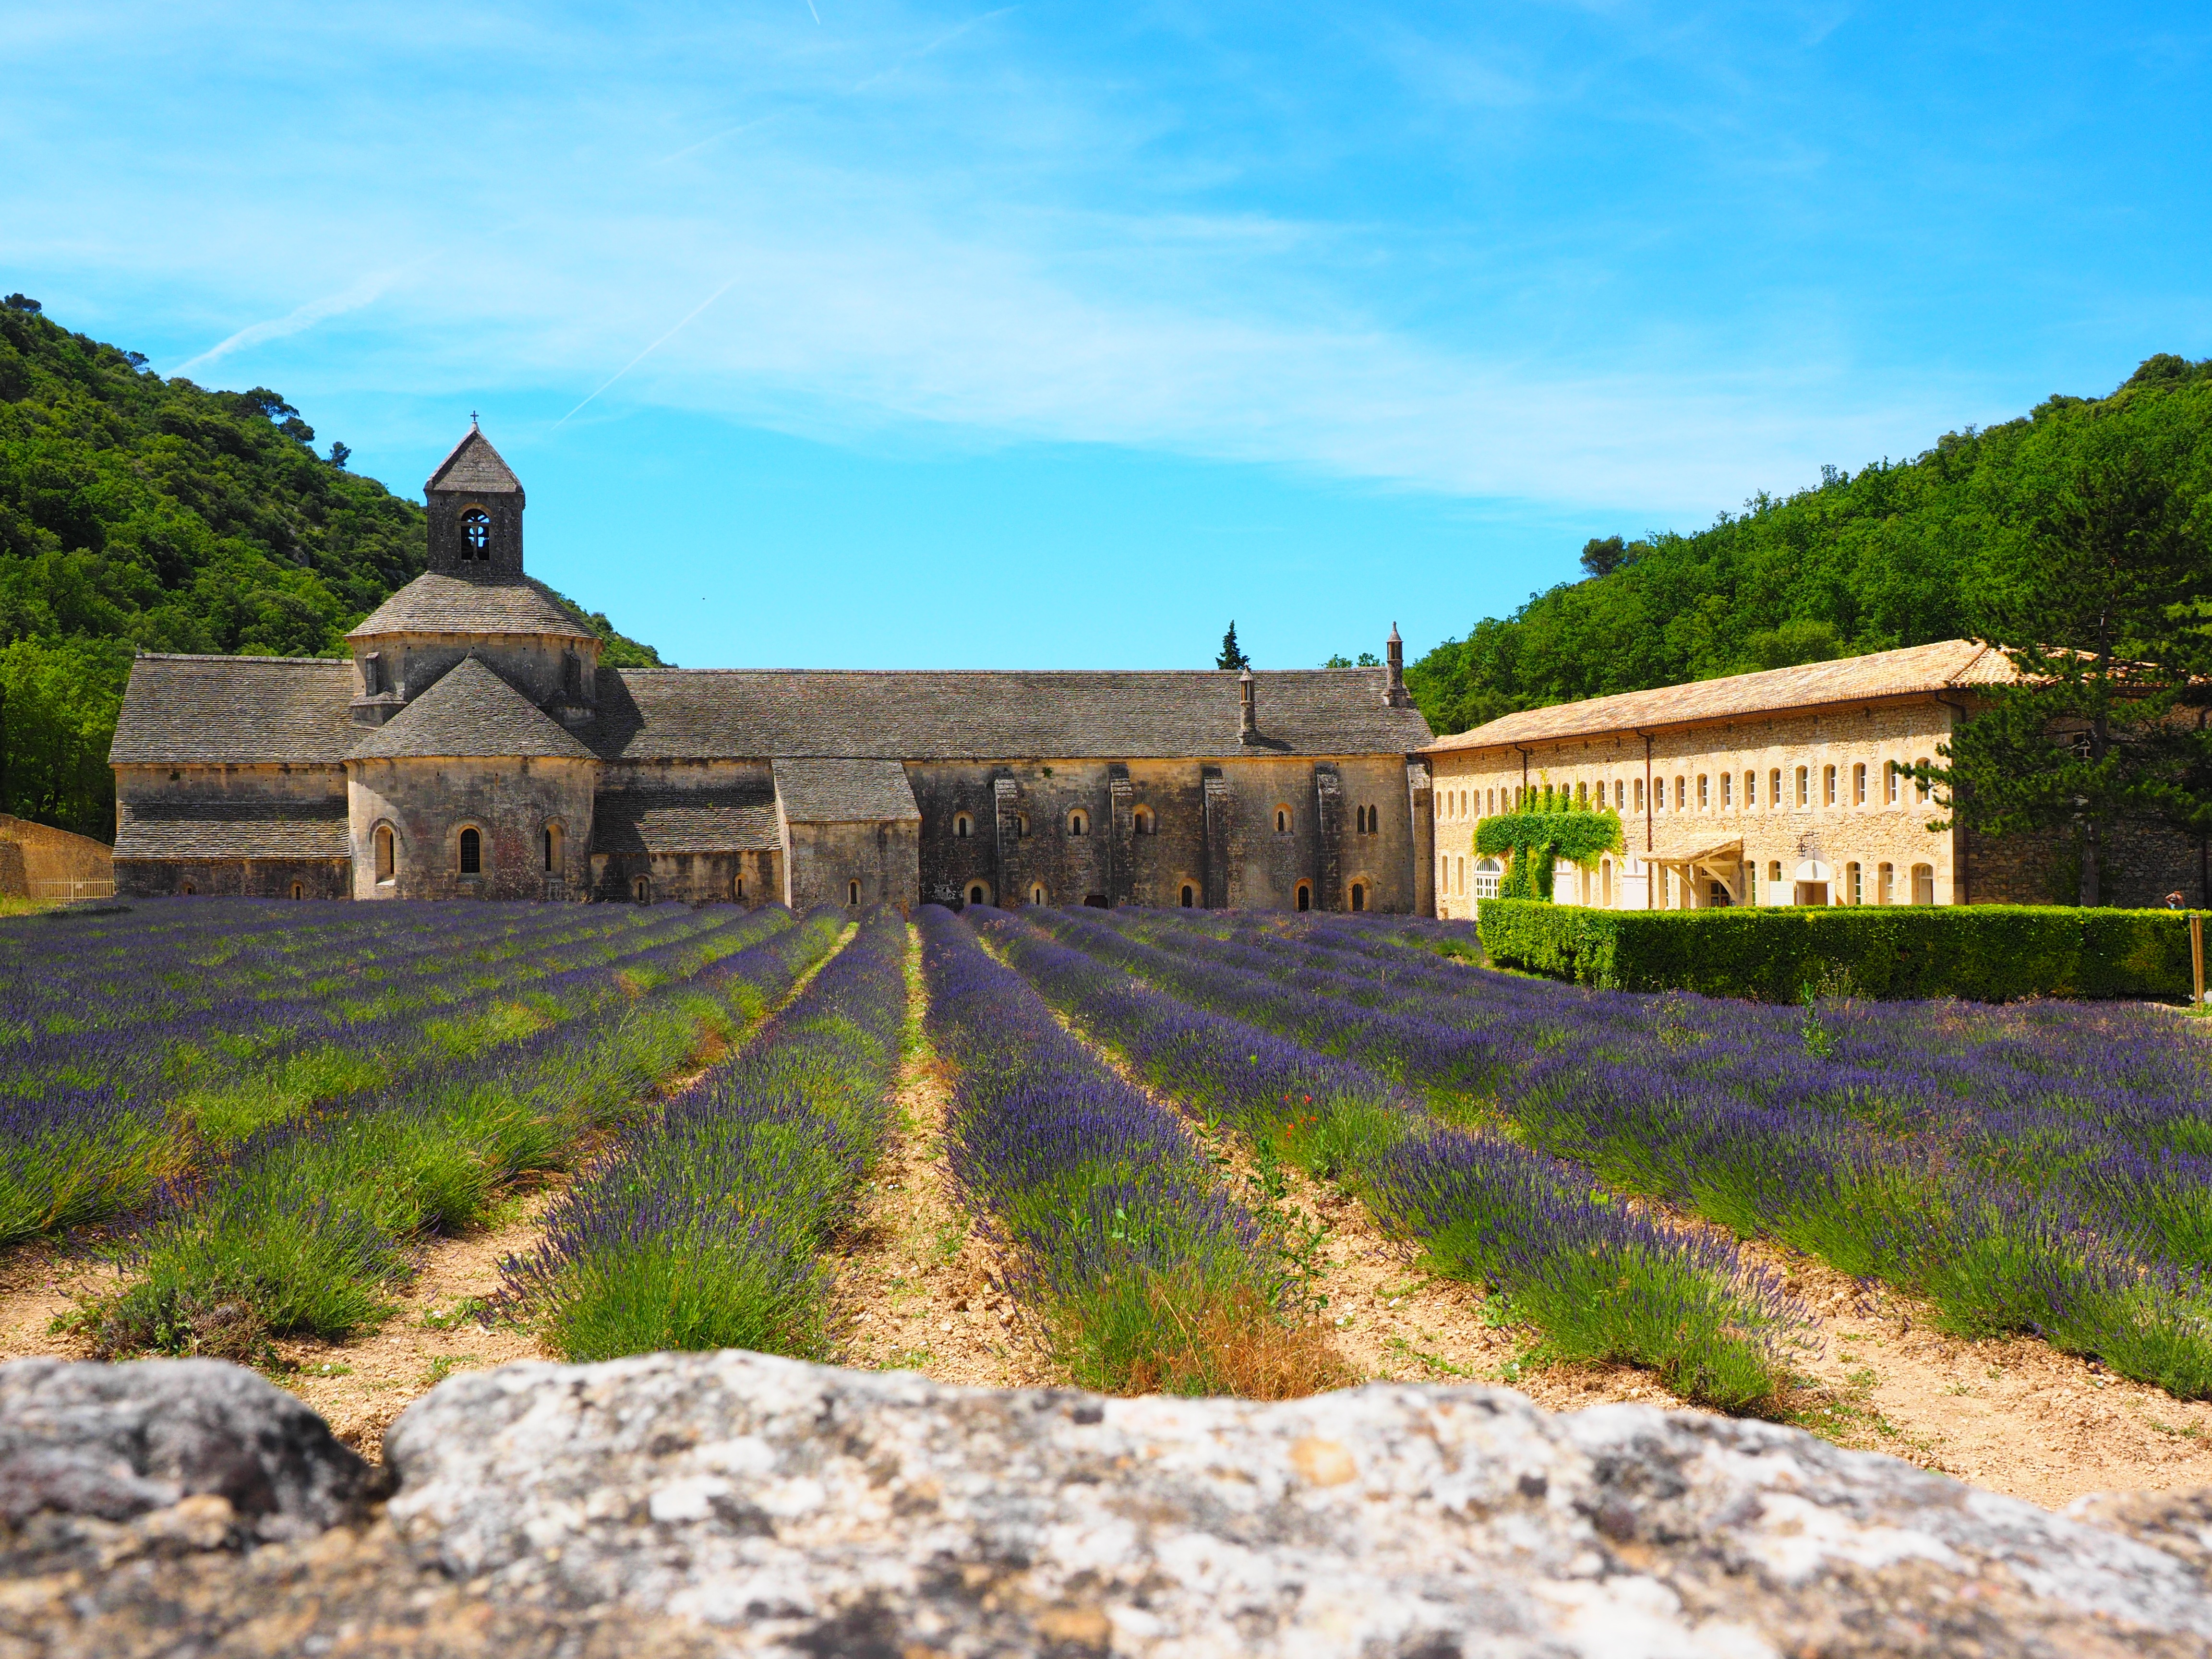
landscape, nature, architecture, plant, farm, meadow, purple, building, valley, summer, village, france, aroma, green, herb, crop, property, botany, blue, church, agriculture, garden, flora, lavender, flowers, wild plant, french, bed, ruins, petals, decorative, violet, monastery, lavender field, provence, abbey, estate, fragrant, herbs, flower meadow, fragrance, aromatic, vaucluse, medicinal plant, rural area, inflorescence, summer flowers, garden flowers, cottage garden, gordes, lamiaceae, department of vaucluse, lavender blossom, lavender flowers, lavender cultivation, wildblue, true lavender, narrow leaf lavender, lavandula angustifolia, lavandula officinalis, lavandula vera, scented plant, homeopathy, lavender meadow, lavendula, abbaye de's nanque, notre dame de's nanque, the order of cistercians, cistercian monks, s nanque abbey, zisterzienser, abbey church, bistum avignon